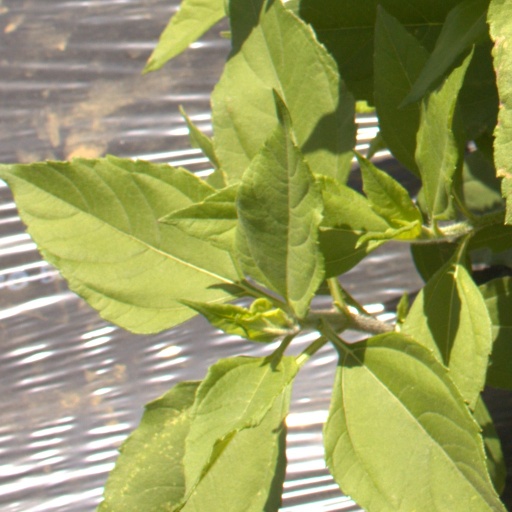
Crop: Jerusalem artichoke